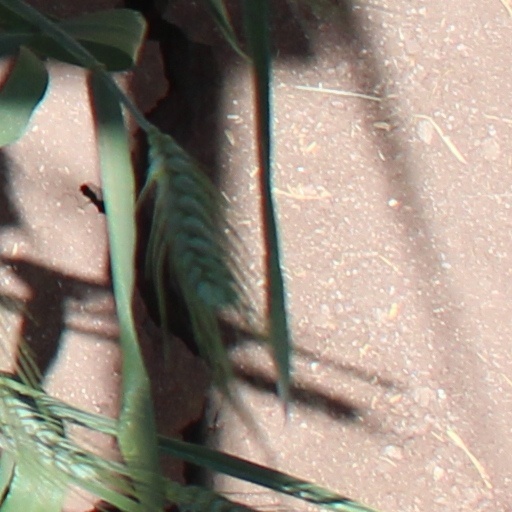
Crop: wheat